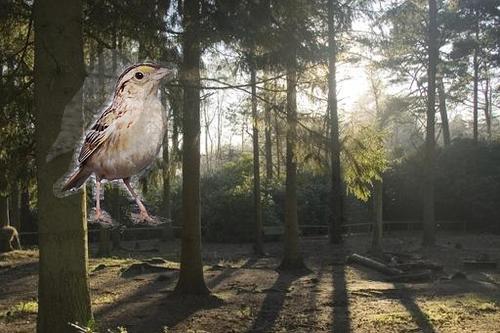
Bird species: Grasshopper_Sparrow
Bird type: landbird
Background: land